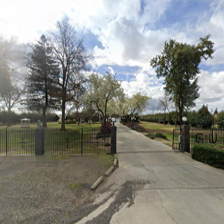
Label: streetView